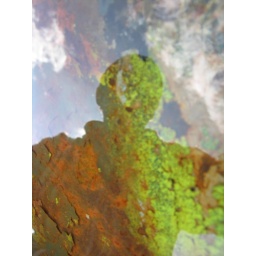
in a pool of dirty water